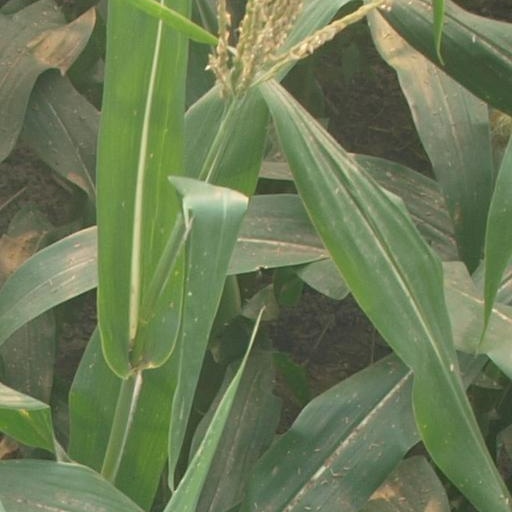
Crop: maize; corn